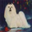
Label: dog